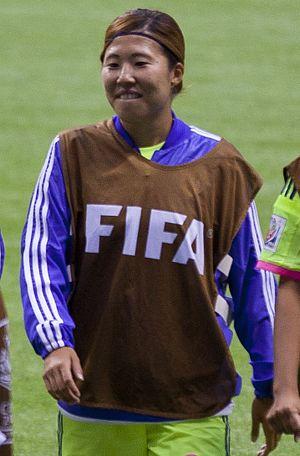
Yuri Kawamura, née le 17 mai 1989, est une joueuse internationale de football japonaise.